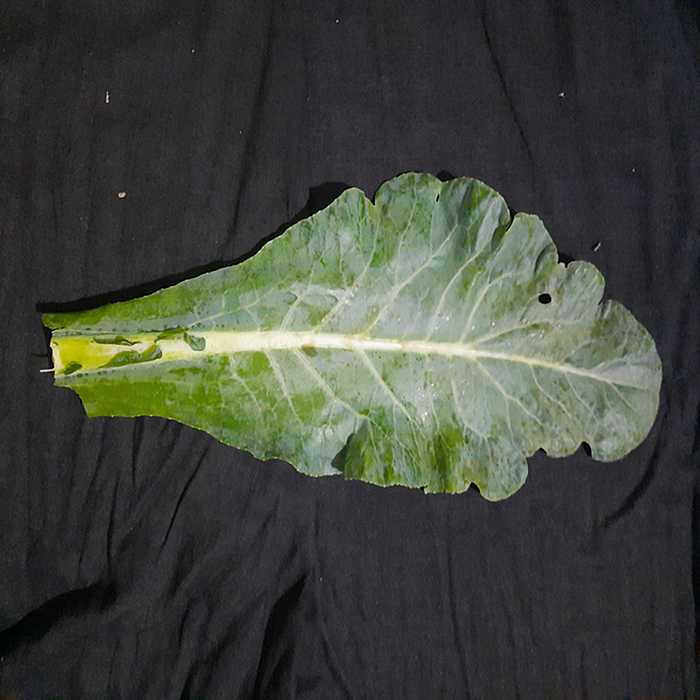
Plant: Cauliflower
Label: Fresh leaf